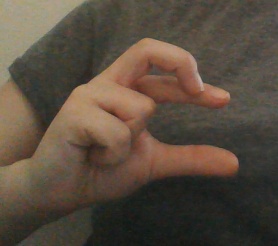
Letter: thal